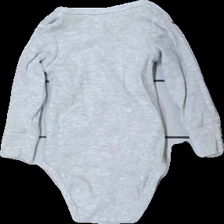
View: back
Type: Dress
Category: Ladies
Brand: Indiska
Colors: Green
Material: 80% cotton, 20% polyester
Size: M
Price range: 50-100
Recommended usage: Reuse